The Palm (restaurant)

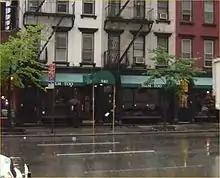
The Palm Too on 2nd Avenue, New York

A defining feature of the restaurant's brand has been the celebrity walls of caricatures drawn directly on the walls. Those depicted include celebrities, politicians, and sports and media figures.